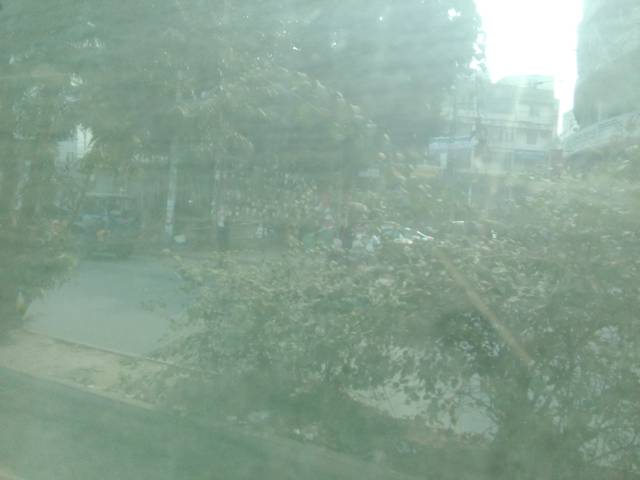
Region: Bangladesh
Coordinates: 23.739, 90.388